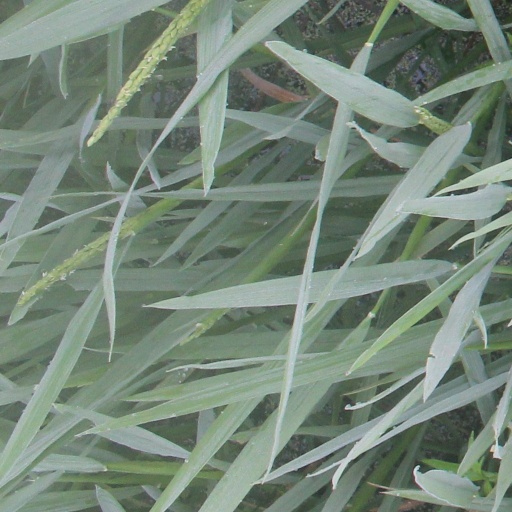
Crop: rice